Tiefwerder Wiesen

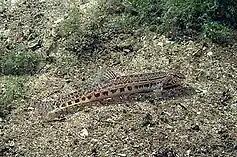
Spined loach

The significance of the Tiefwerder Wiesen as a pike spawning ground lies in the oviposition of the predatory fish. From March to May, the substrate spawner seeks out flooded floodplain meadows or shallow shore areas of standing waters. Here, the pike carefully attaches its eggs to water plants, roots, or branches. While the second traditional Berlin pike spawning meadow at Parschenkessel on Pfaueninsel became inaccessible to the pike years ago, the fish have also been unable to reach Tiefwerder Wiesen since 1990. "With water depths of less than 5 centimeters, it is only possible for juvenile fish to swim through the connection from the main ditch. However, in wetter years, some old fish can manage to do this, ensuring successful spawning in the Tiefwerder Wiesen."